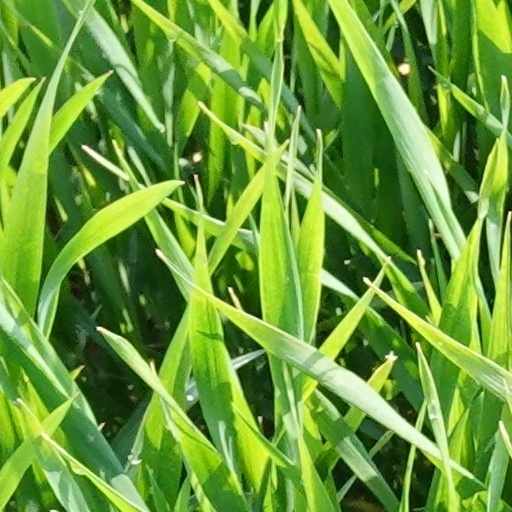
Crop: wheat